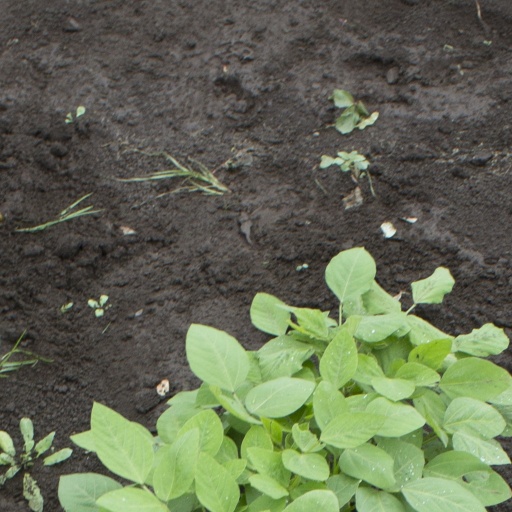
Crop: soybean